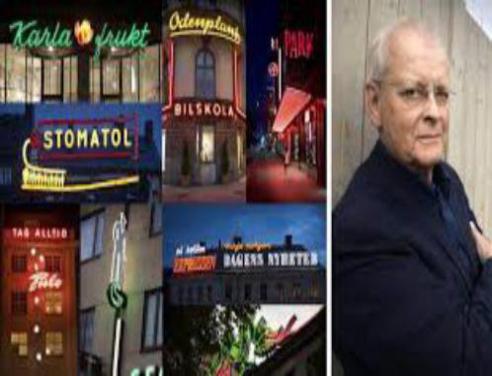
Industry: Necessities